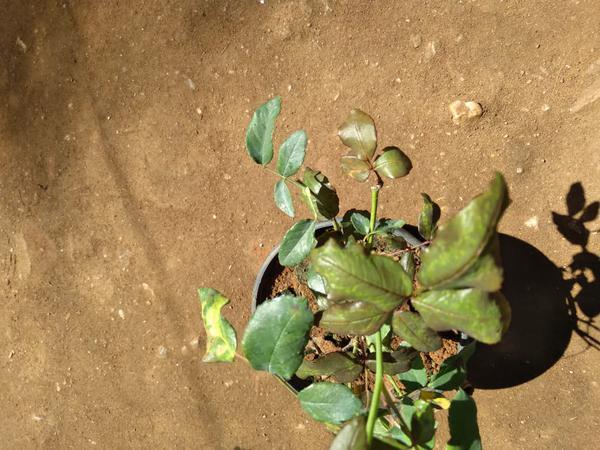
Plant: Rose